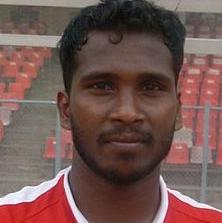
Age: 27